Operation White

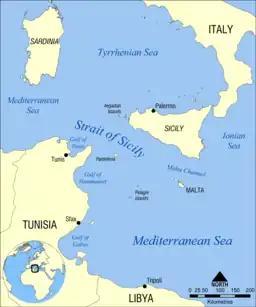

After the entry of Italy in the Second World War on 10 June 1940, the division of responsibility in the Mediterranean between the French Navy in the west and the British in the eastern Mediterranean ended. To compensate for the withdrawal of the French, the Admiralty established Force H at Gibraltar. The British authorities designed a formal system of aircraft reinforcement to Malta, to assemble an adequate air defence and replace potential losses. Only two routes remained open after the Battle of France, via North Africa, by shuttling the fighters over the Sahara or via the Suez Canal to Egypt and by delivering them by aircraft carrier from the western Mediterranean.